Contained earth

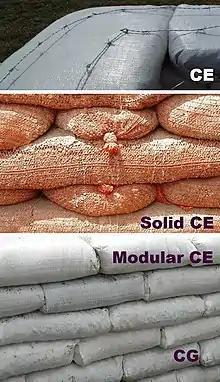
Types of contained earth

CG, filled with pumice or ordinary gravel and/ or small stones, is often used as water-resistant base walls under CE, which also provides an effective capillary break. Soil bags used mostly in horizontal applications by civil engineers contain loose fill which includes both CG and CS. CG courses, like soil bags, may contribute base isolation and/or vibration damping qualities, although out-of-plane strength needs research.